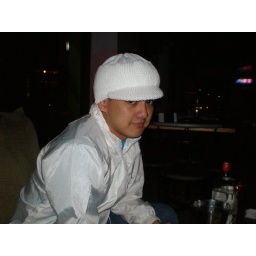
Baguio '07- My litol drummer boy in white